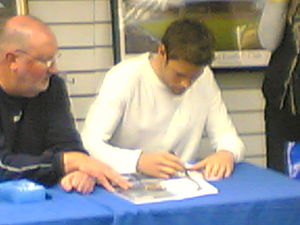
James Beattie
James Scott Beattie er en tidligere engelsk fodboldspiller, der spillede som angriber.